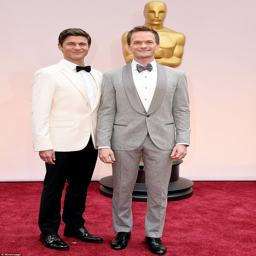
actor in a grey tuxedo